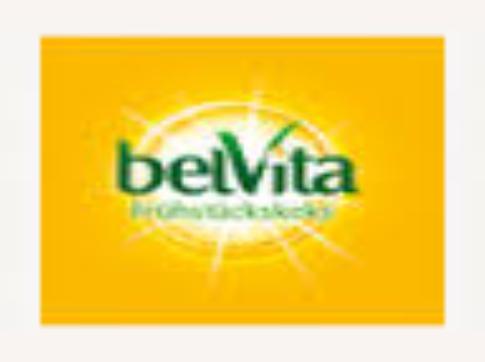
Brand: Belvita
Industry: Food